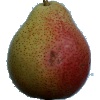
Label: Pear Forelle 1